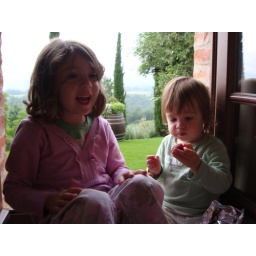
Lili and Luci sitting in the window at Casa Cornacchi.  A man wondered by with strawberries.